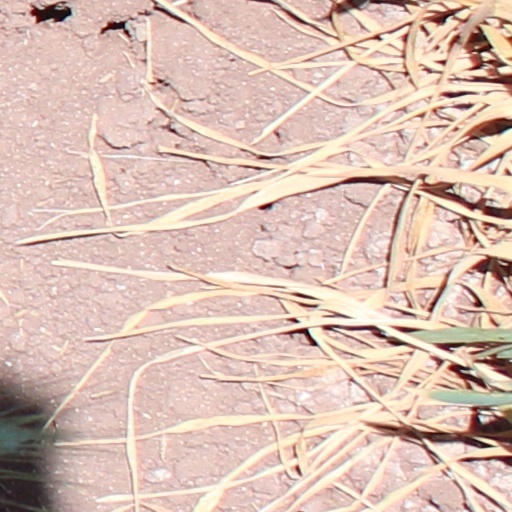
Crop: wheat